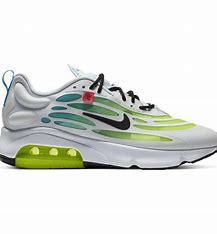
Brand: Nike
Model: Air Max Exosense